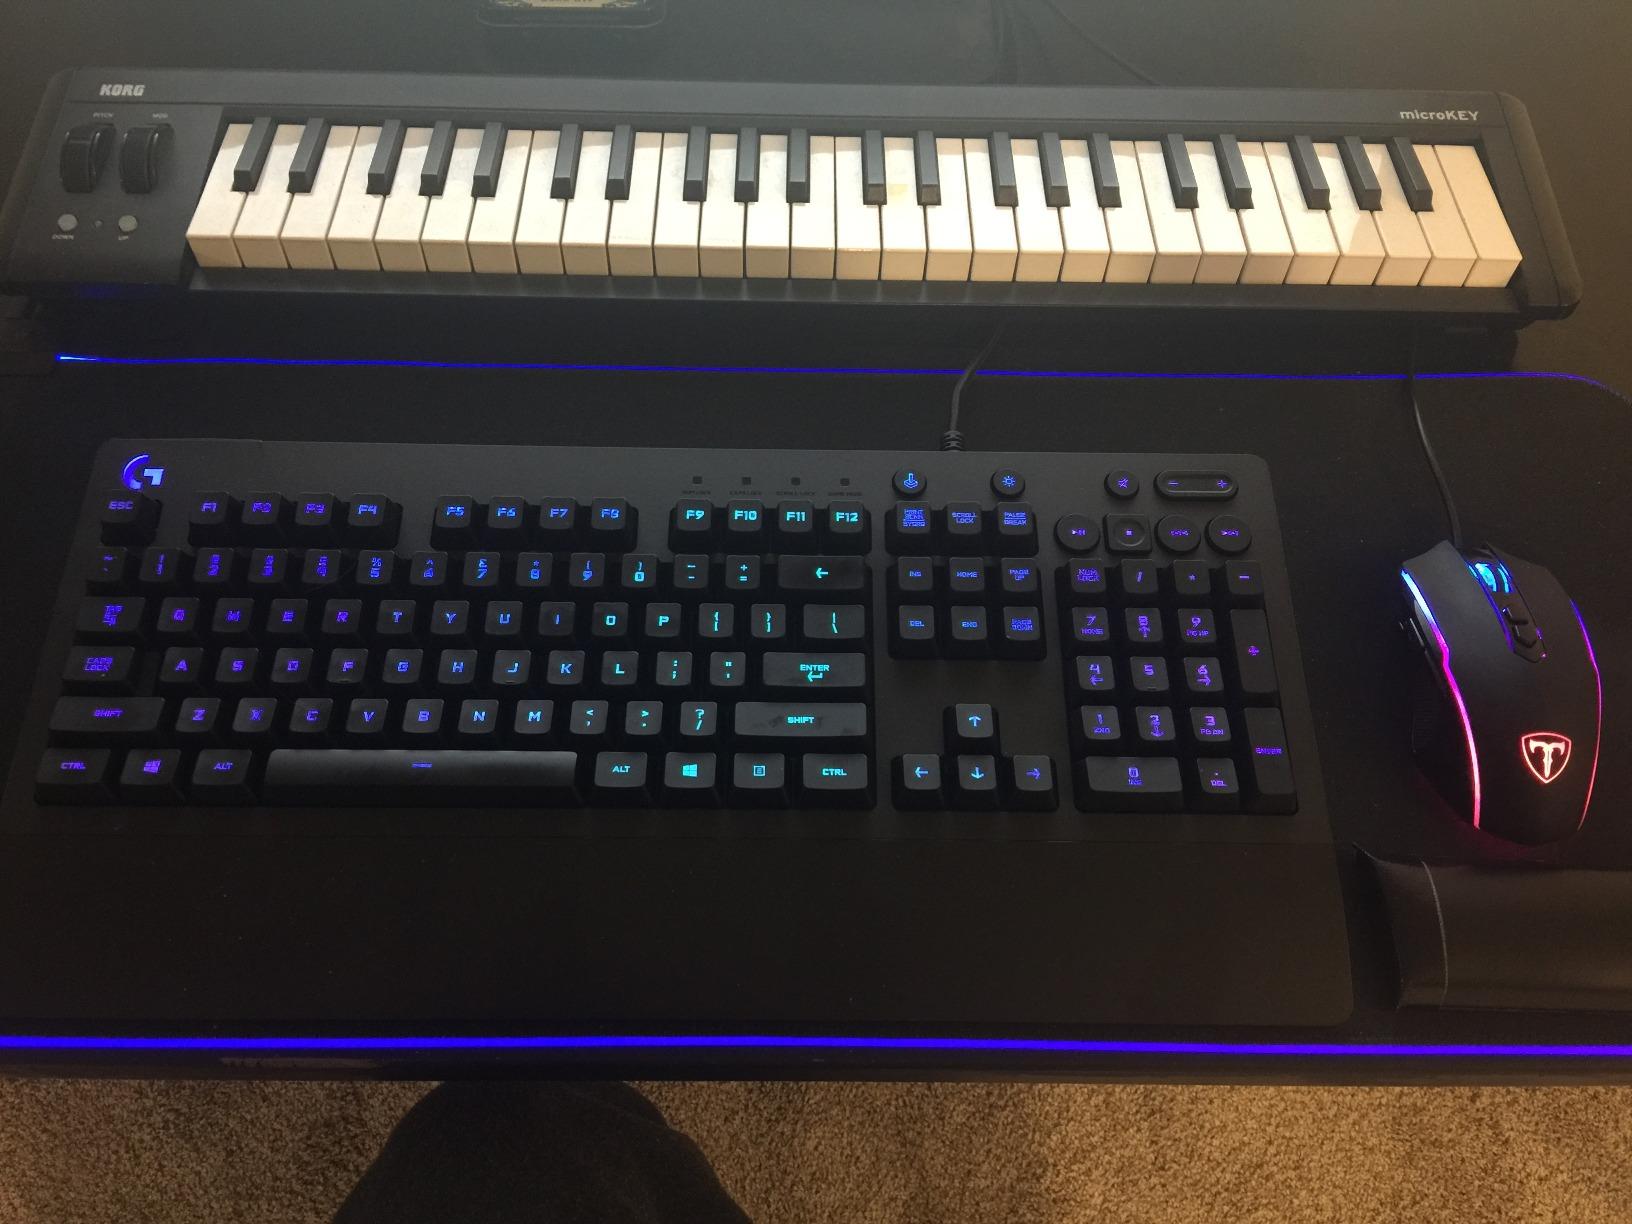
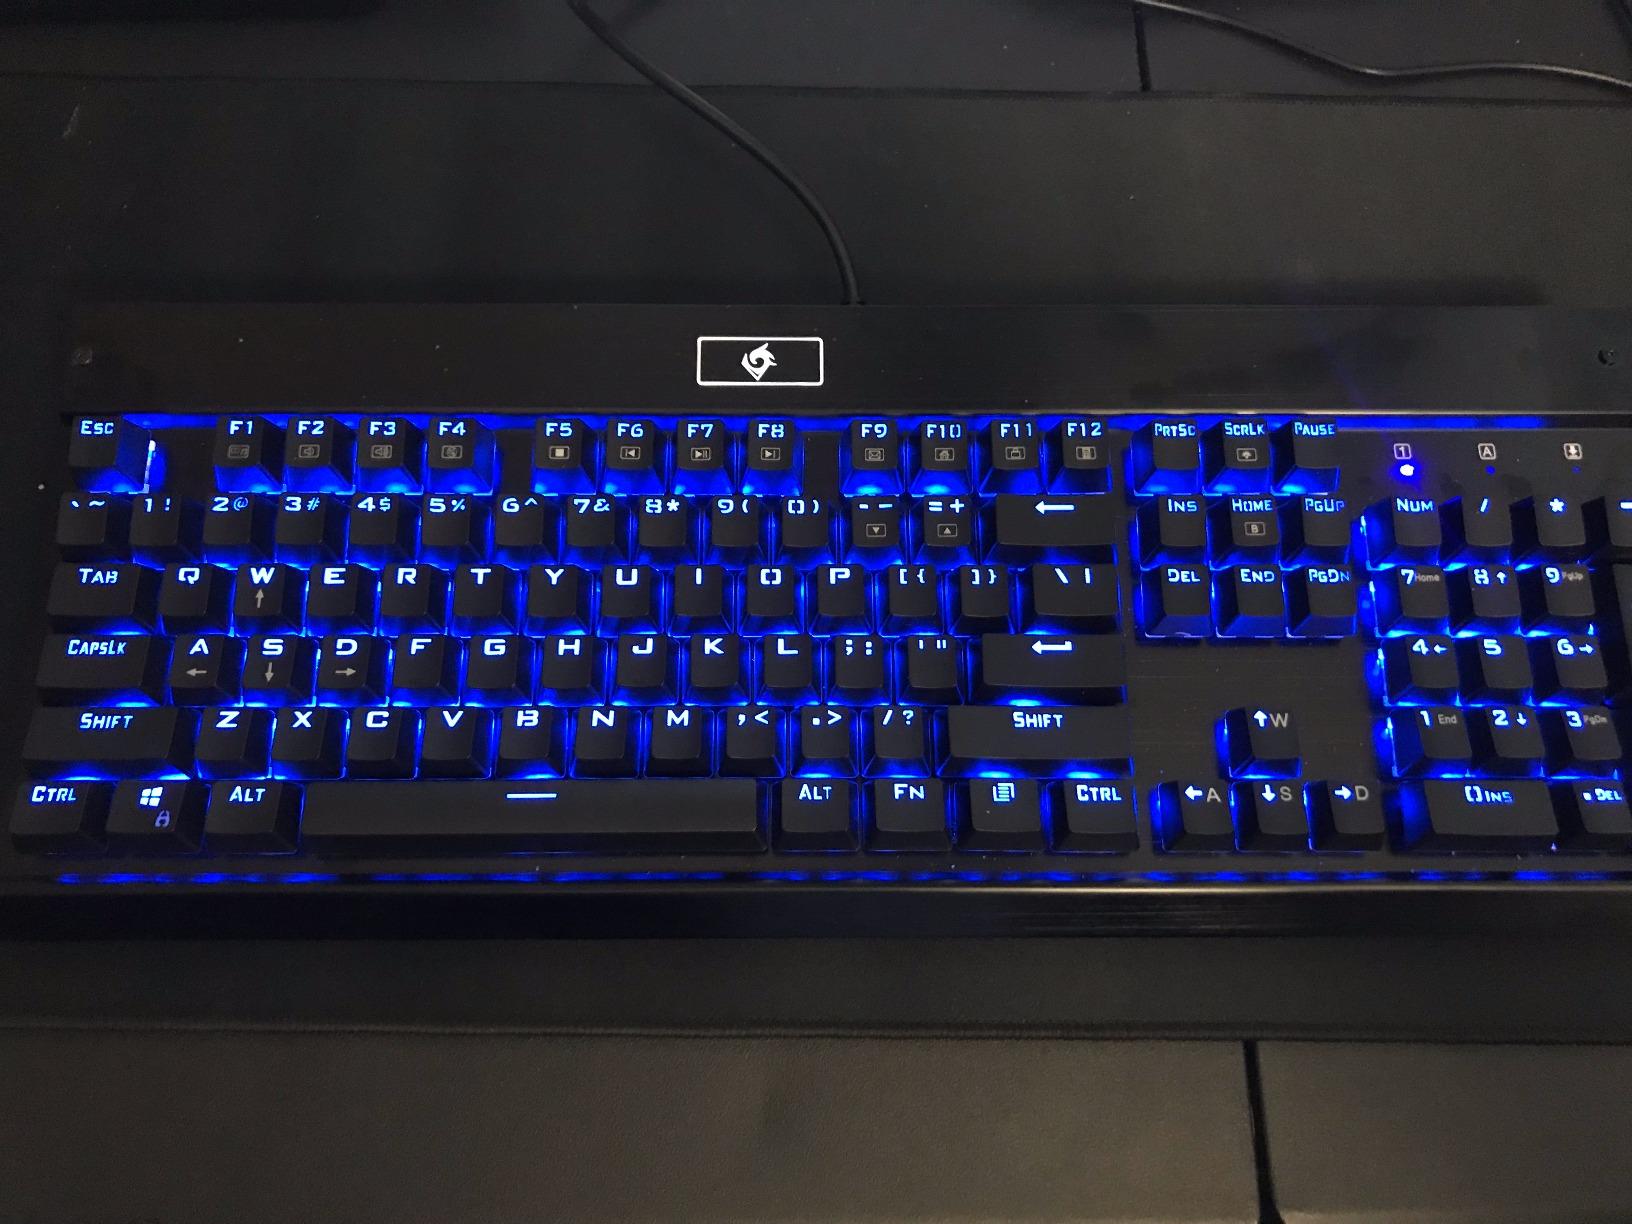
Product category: keyboard
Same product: no